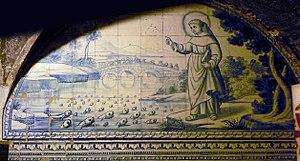
Azulejos représentant Saint Antoine de Padoue, Chapelle baptismale, Cathédrale Sé Patriarcal, Lisbonne, Portugal.
La cathédrale Santa Maria Maior de Lisbonne, initialement Igreja de Santa Maria Maior et aujourd'hui Sé Patriarcal de Lisboa est la cathédrale de Lisbonne, la plus ancienne église de la ville et le siège du patriarcat de Lisbonne.